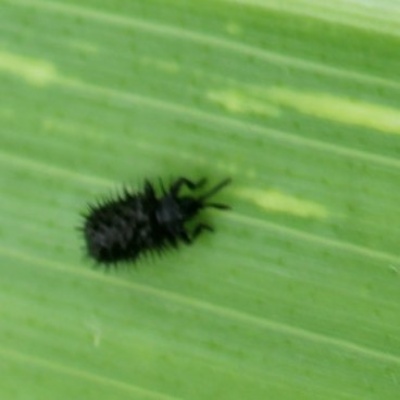
Crop: Maize
Condition: leaf beetle